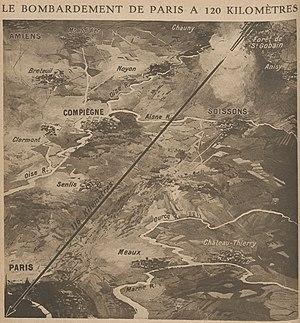
Dessin paru dans le n°228 de l’hebdomadaire Le Miroir le 7 avril 1918 pour relater les bombardement à longue distance de l'artillerie allemande sur Paris commencés en mars 1918.
Les Pariser Kanonen sont sept pièces d’artillerie à très longue portée utilisées au cours de la Première Guerre mondiale par l'armée allemande pour bombarder Paris. Par la longueur du canon, elles furent les pièces d'artillerie les plus grandes en service durant la Grande Guerre.
Cet article recense les bombardements aériens et d'artillerie lourde à grande puissance sur Paris et sa banlieue durant la Première Guerre mondiale.